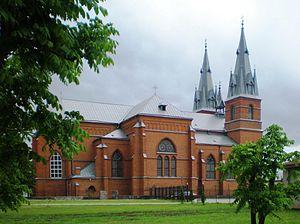
Cet article traite des religions ou phénomènes religieux, passés et présents, des populations sur le territoire de l'actuelle Lettonie.
La cathédrale du Sacré-Cœur-de-Jésus est la cathédrale catholique du diocèse de Rēzekne-Aglona, érigé en 1995.